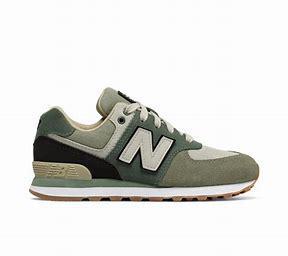
Brand: New
Model: Balance GC574